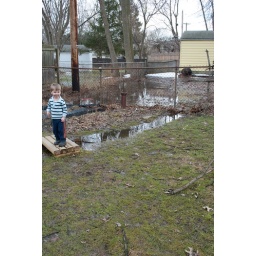
This shot has my son in it for scale and shows the water almost covering the grass here.